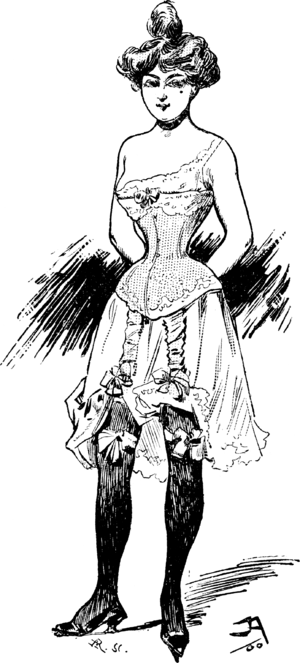
Vous en avez de idées de me faire promener comme cela en corset et en pantalon, et pour rien
Jacques Abeillé, dit Jack Abeillé, né le 28 mai 1873 à La Varenne-Saint-Hilaire et mort le 25 mars 1939 à Paris, est un peintre, affichiste, dessinateur et illustrateur français.